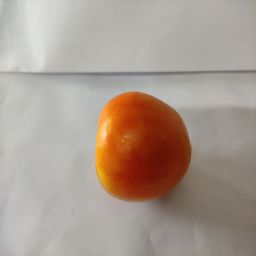
Crop: Tomato
Quality: Ripe